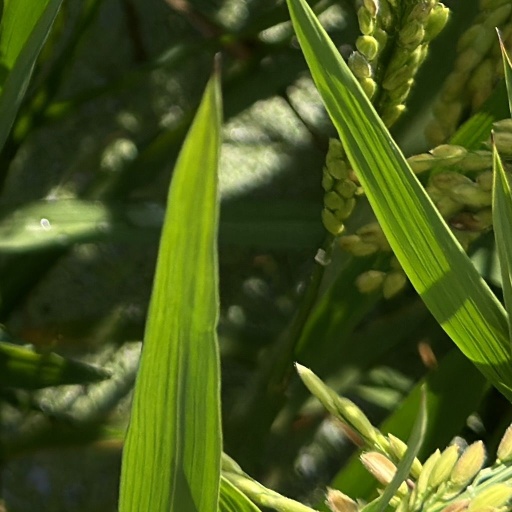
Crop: rice